Apollo Automobil

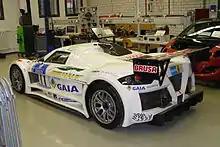
The Apollo Hybrid race car

During April 2005, the Apollo made its racing debut in the Divinol Cup. This Apollo was driven by the Belgian race driver Ruben Maes. Maes finished third on the Hockenheimring race track. Three years later Gumpert announced that they would enter a hybrid electric version of the Apollo in the 2008 24 Hours of Nürburgring, driven by 2004 winner Dirk Müller and former Formula One racer Heinz-Harald Frentzen. Three months passed between the first discussions and the finished hybrid Apollo. The Apollo was driven in the 24 Hours Nürburgring in May 2008. The hybrid Apollo can deliver up to , powered with a 3.3 litre V8 bi-turbo engine coupled with a electric motor. The car has the ability to recharge the battery under braking.